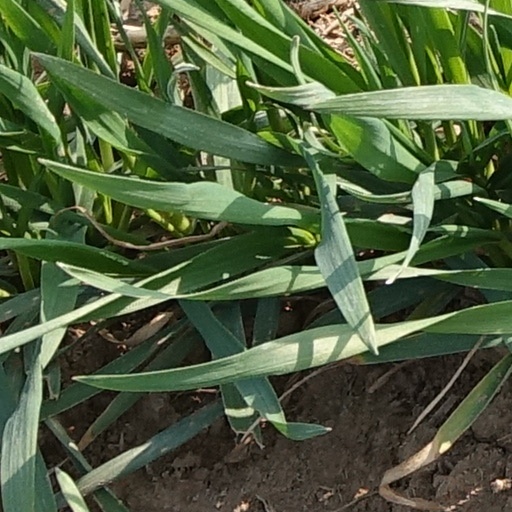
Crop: wheat